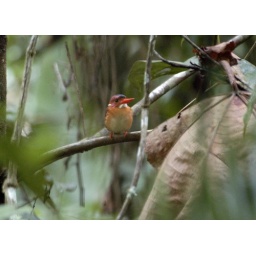
Very difficult lighting, etc. Poor quality but an important bird to see - even in this dark forest